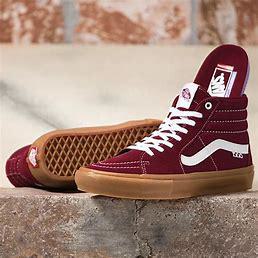
Brand: Vans
Model: SK8 Hi Skate